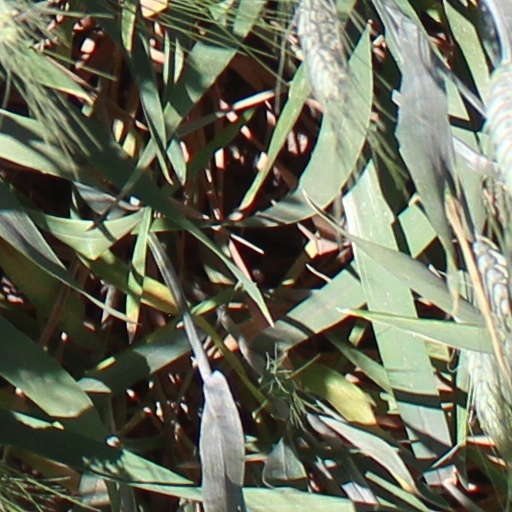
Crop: wheat